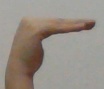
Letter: haa